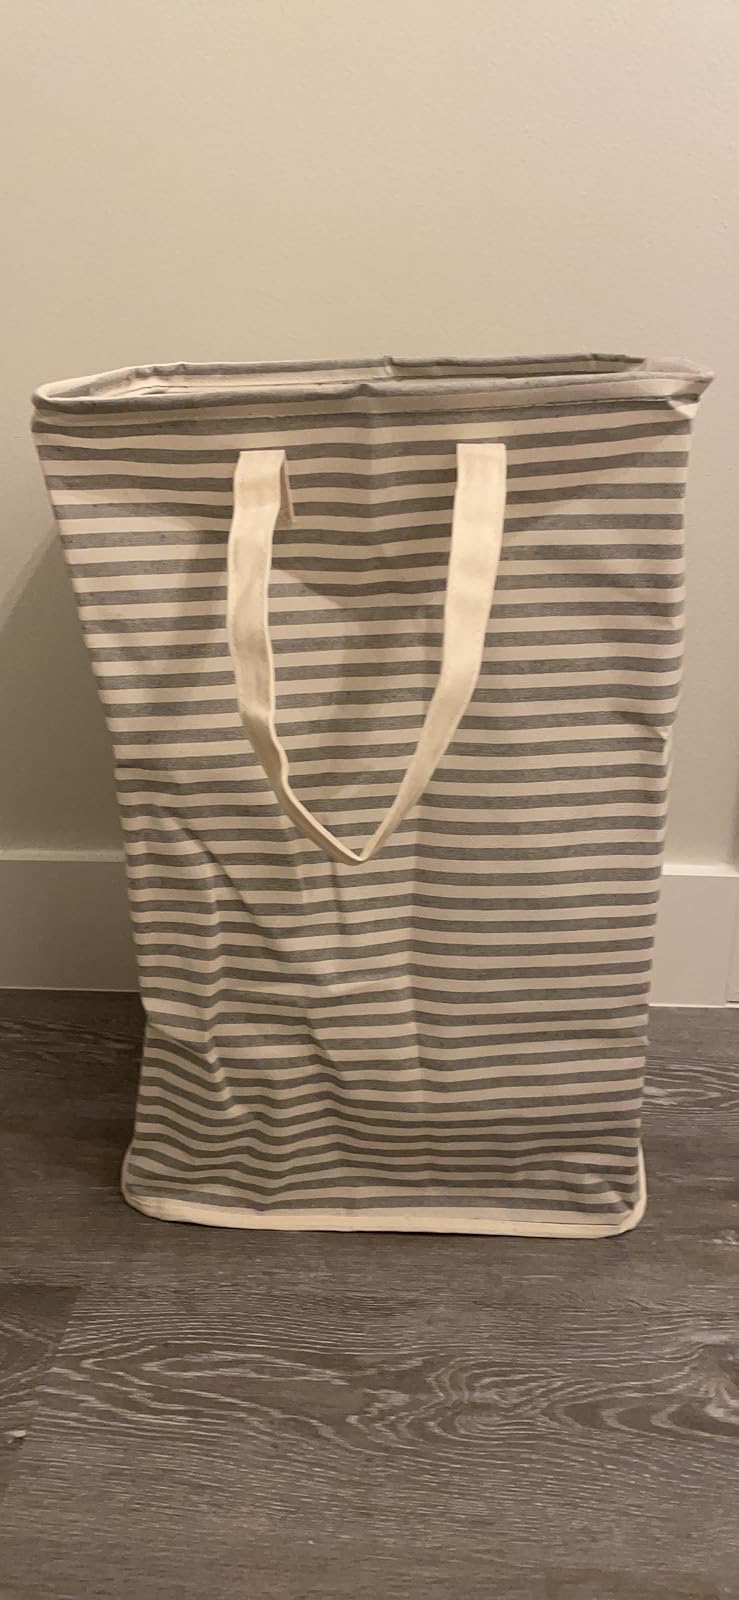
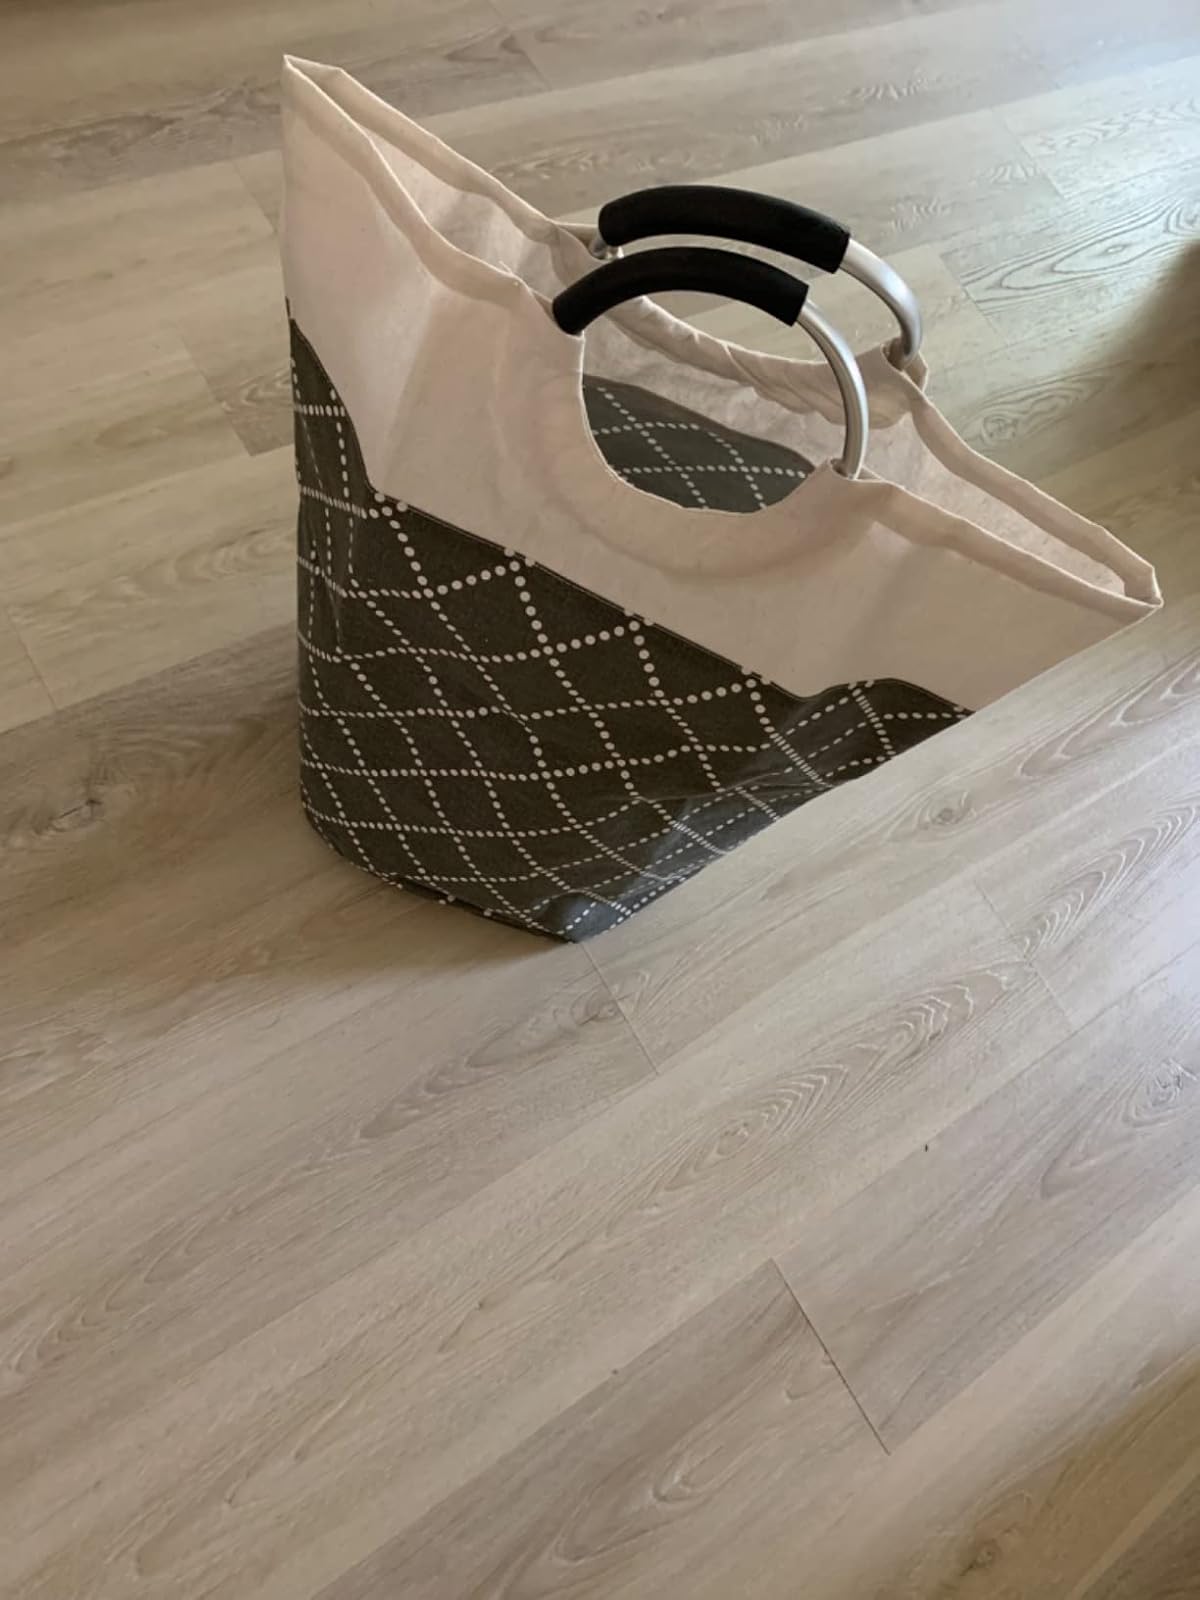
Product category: items_hamper
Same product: no